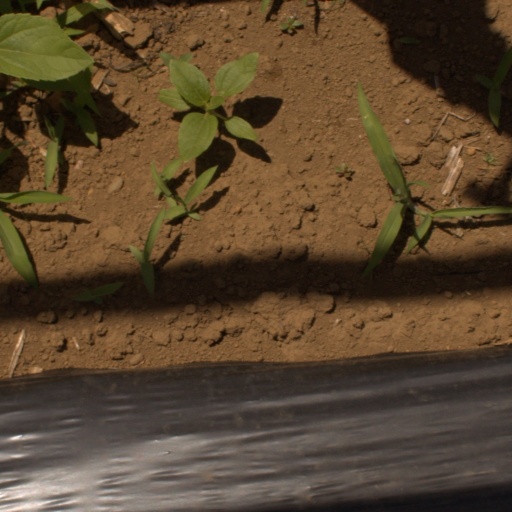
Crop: Jerusalem artichoke